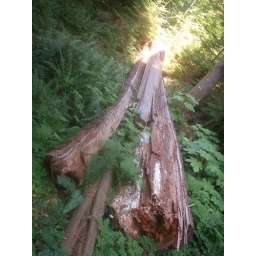
a fallen tree in the forest